International School of Business and Media

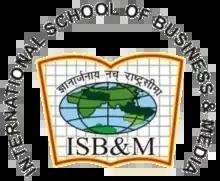

International School of Business & Media (ISB&M) is a group of private business schools in India, founded in 2000.